Laird Cregar

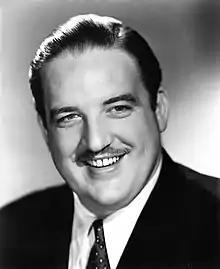
Cregar in the 1940s

Samuel Laird Cregar (known professionally as Laird Cregar, July 28, 1913December 9, 1944) was an American stage and film actor. Cregar was best known for his villainous performances in films such as "I Wake Up Screaming" (1941), "This Gun For Hire" (1942) and "The Lodger" (1944).